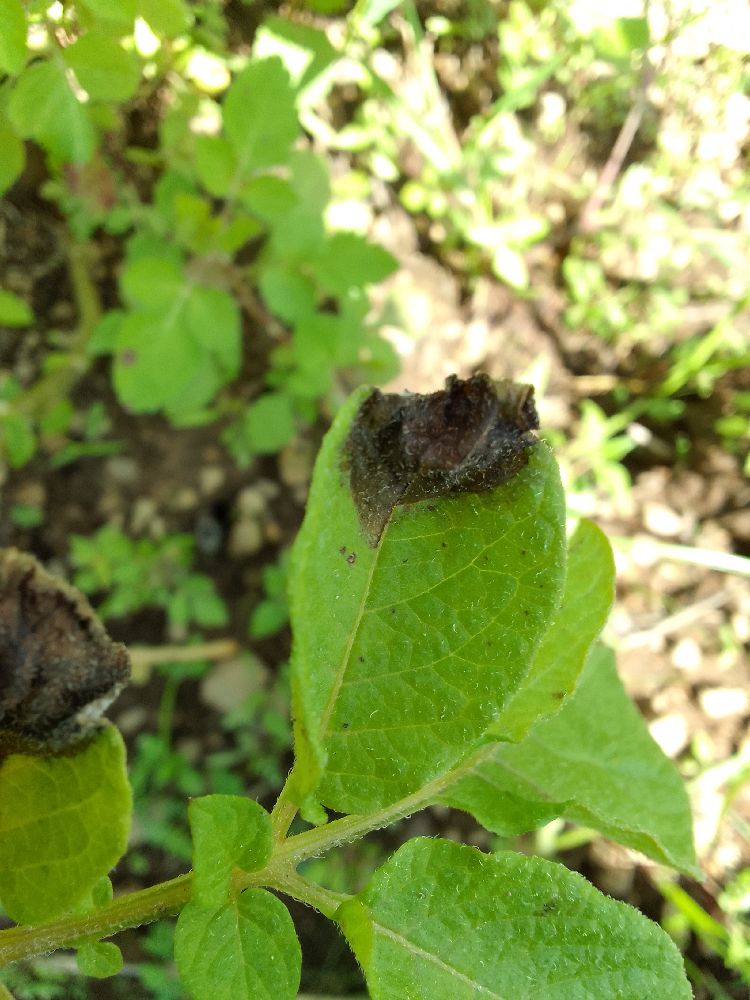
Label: Late blight